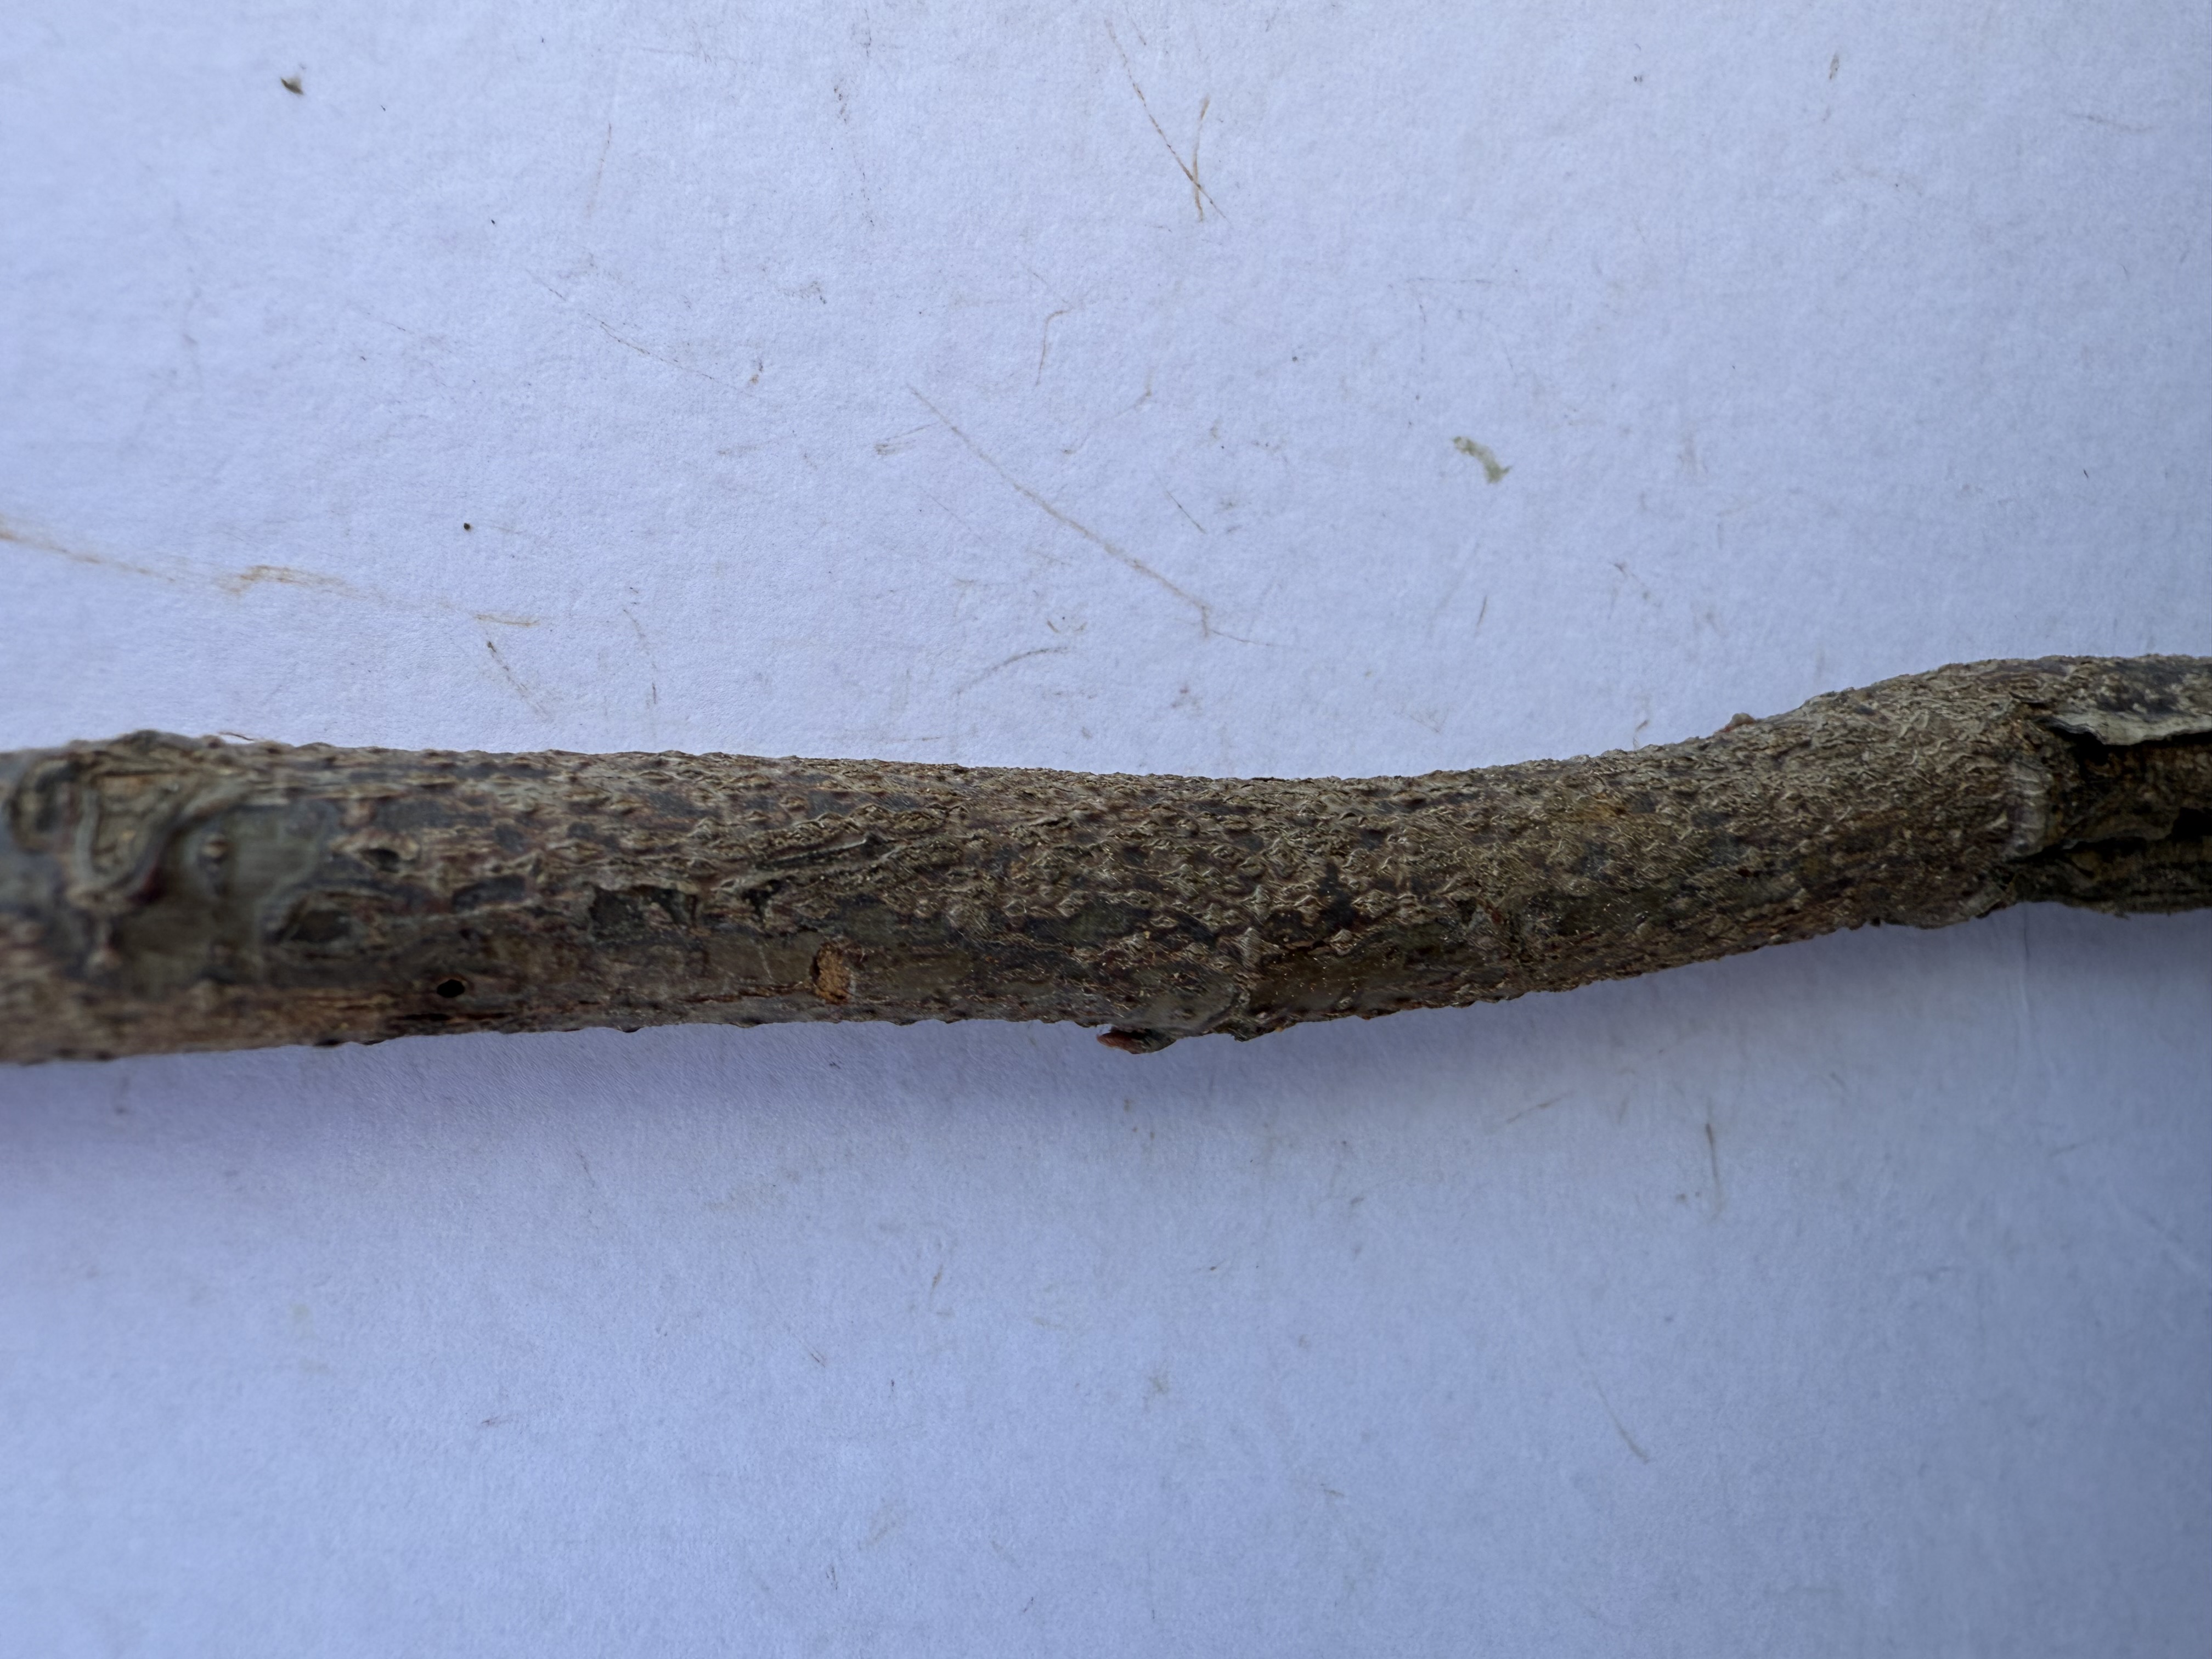
Variety: Carob